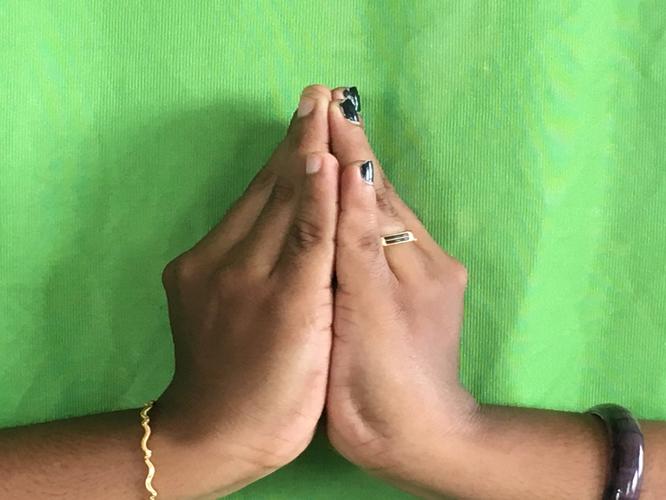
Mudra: Kapotham
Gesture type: double_hand